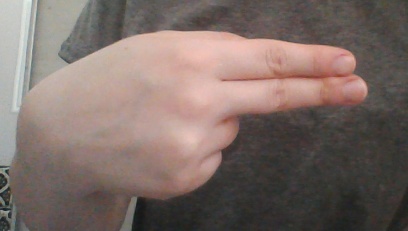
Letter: ain